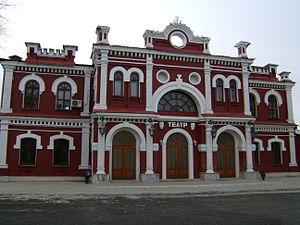
Öskemen est une ville de l'est de la République du Kazakhstan et la capitale de l'oblys du Kazakhstan-Oriental. Sa population s'élevait à 305 794 habitants en 2012.